Ben Falcone

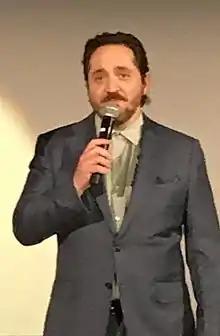
Falcone in 2016

Benjamin Scott Falcone (born August 25, 1973) is an American actor, comedian and filmmaker. He is married to actress Melissa McCarthy, with whom he frequently collaborates. Falcone made his directorial debut in 2014 with "Tammy", which he co-wrote with McCarthy, and he also directed, co-wrote, and produced "The Boss", "Life of the Party", "Superintelligence", and "Thunder Force", all of which starred McCarthy. In 2022, Falcone created and starred in the Netflix series "God's Favorite Idiot".